Providence Painter

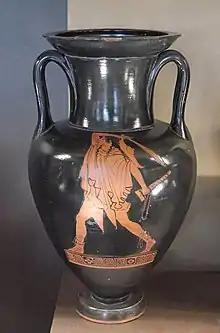
A young man brandishing a sword, neck amphora, "circa" 470 BC.

The Providence Painter is the conventional name given to a painter of the Attic red-figure style. He was active around 470 BC.